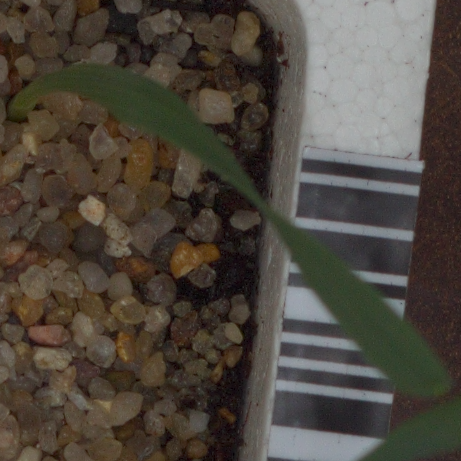
Label: common_wheat